The Women and the Secret

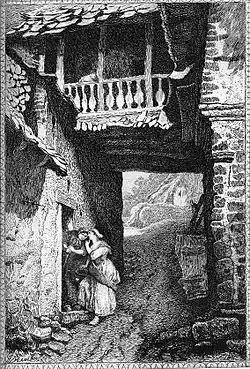
An illustration by Auguste Delierre of La Fontaine's fable, 1883

The women and the secret is a sly fable by La Fontaine (VIII.6), based on a piece of Late Mediaeval misogynistic humour relayed by Laurentius Abstemius.